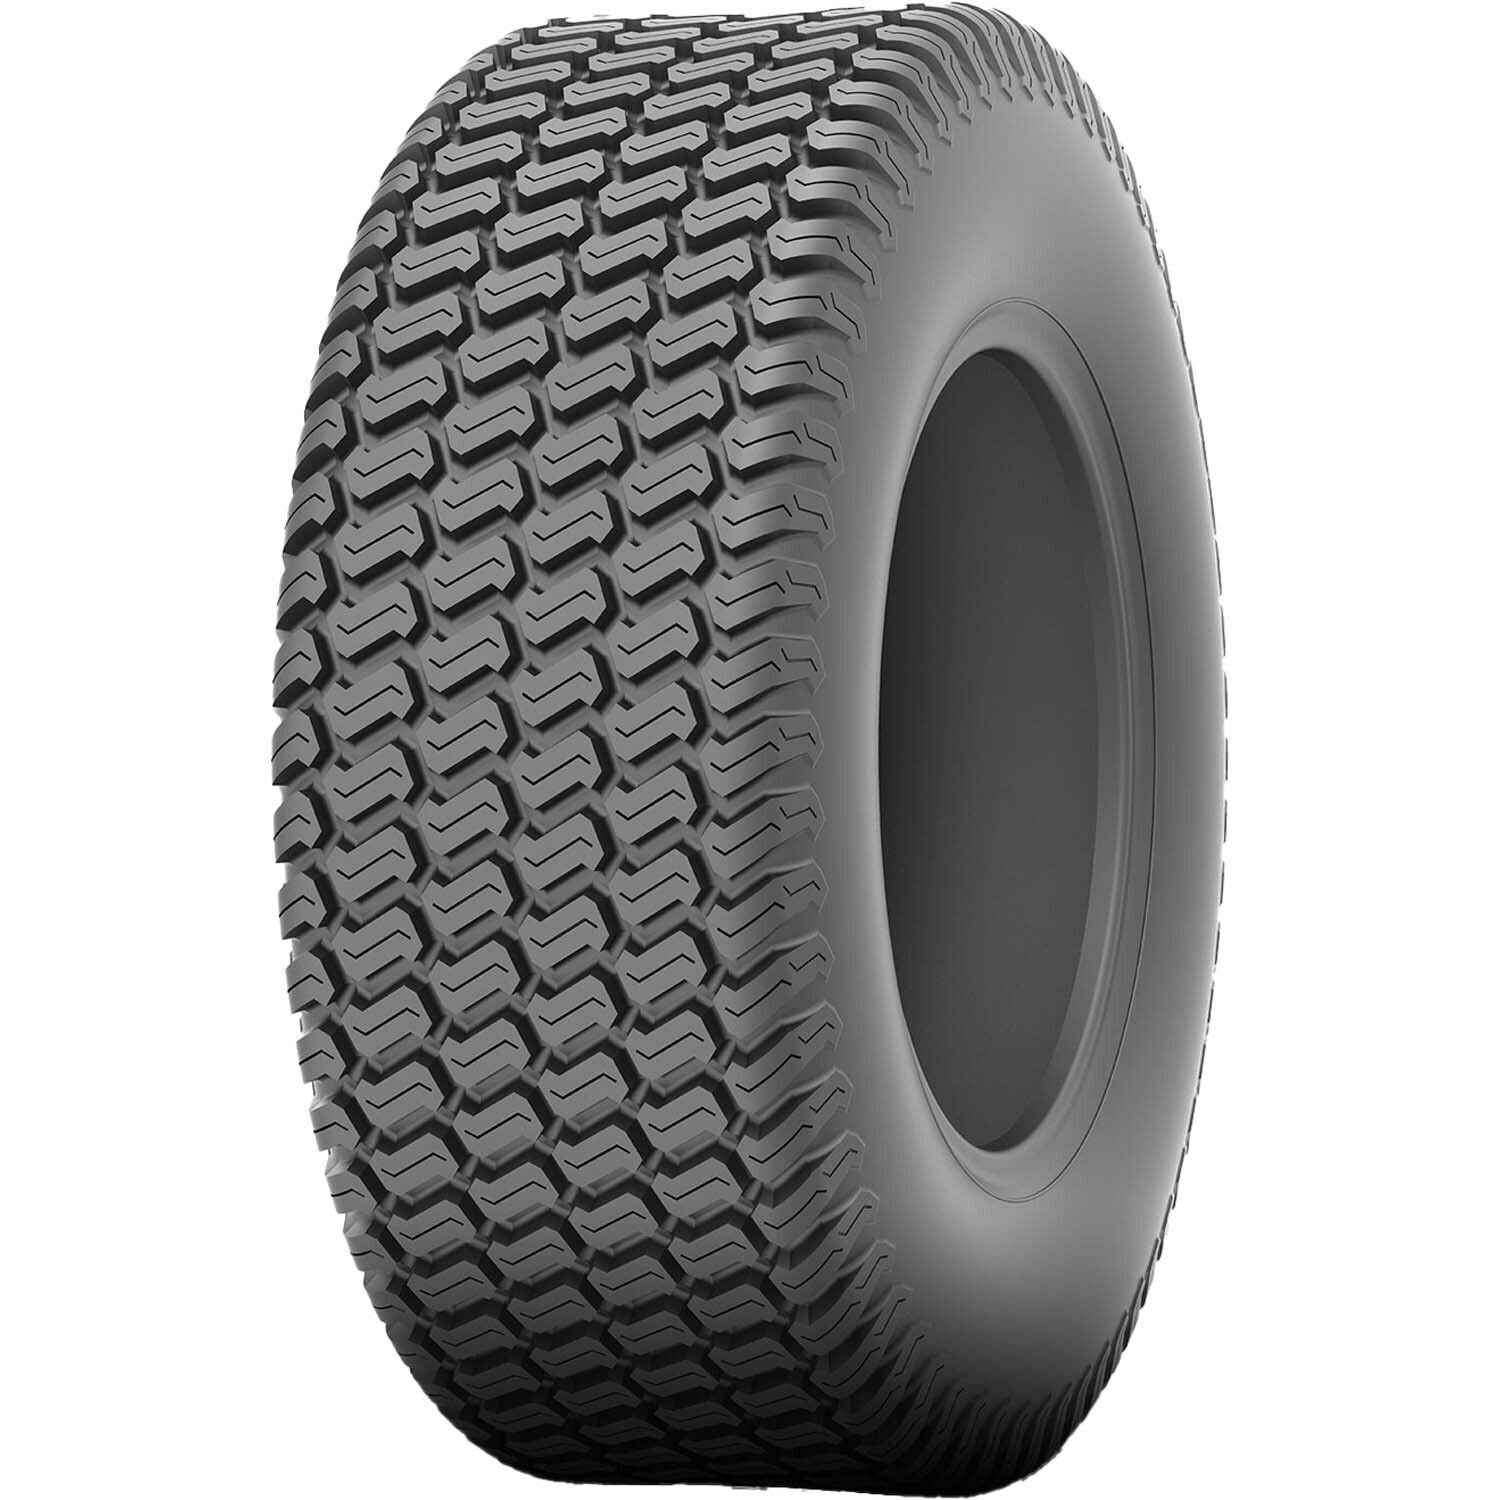
Kenda K505 Lawn and Garden Turf Tire 6ply 295/60-15 (29x12.00-15)
The Kenda K505 is similar to the K500 with siped lugs for enhanced traction. The additional tread depth provides great traction for side hill mowing. If the image contains a wheel it is only for display purposes, THE SALE IS FOR THE TIRE ONLY. Product Specs Model: K505 MPN: 105051501C1 Tire Size: 295/60-15 (29x12.00-15) Load Range: C # of Ply's: 6 Speed Rating: NHS: Not for Highway Service Mtd. Diameter (Inches): 29.8 Mtd. Width (Inches): 11.8 Rim Width (Inches): 10 Max Load (lbs): 1760 Max PSI: 20 Tread Depth (32nds): 12 Tire Weight (lbs): 38.1 Tire Quantity: 1
Brand: Kenda
Category: Home & Garden > Lawn & Garden > Outdoor Power Equipment Accessories > Tractor Parts & Accessories > Tractor Tires > Lawn Tractor Tires